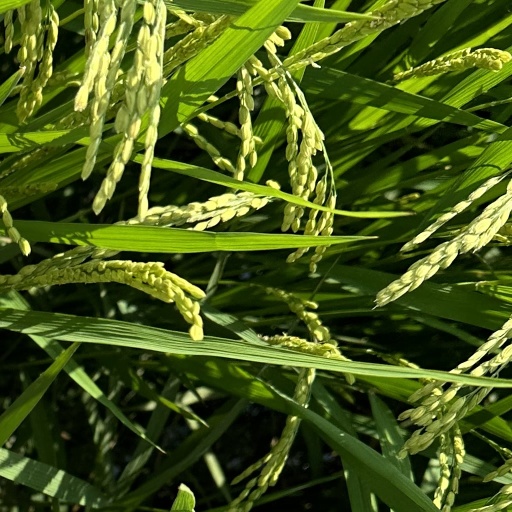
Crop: rice